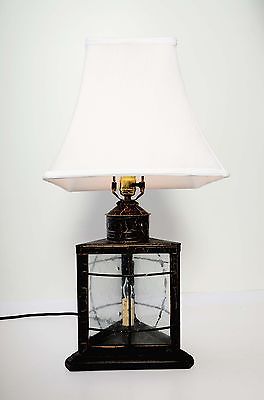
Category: lamp